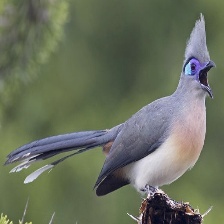
Species: CRESTED COUA
Scientific name: COUA CRISTATA